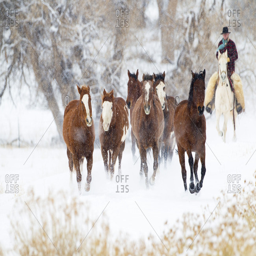
profession drive a herd of horses through snow - covered pastures